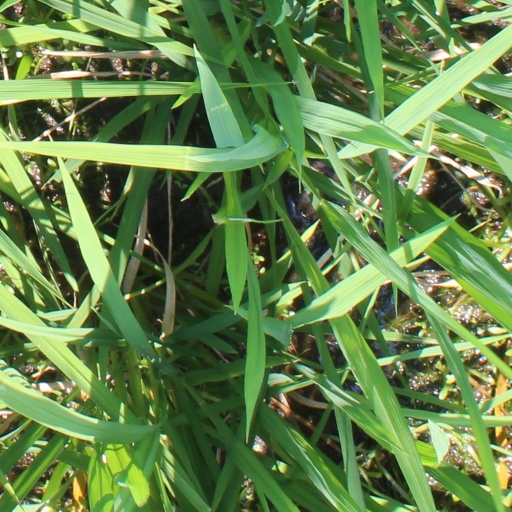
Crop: rice